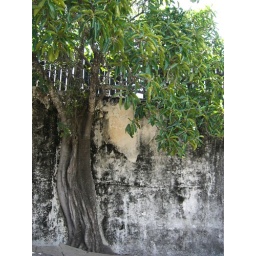
tree in wall